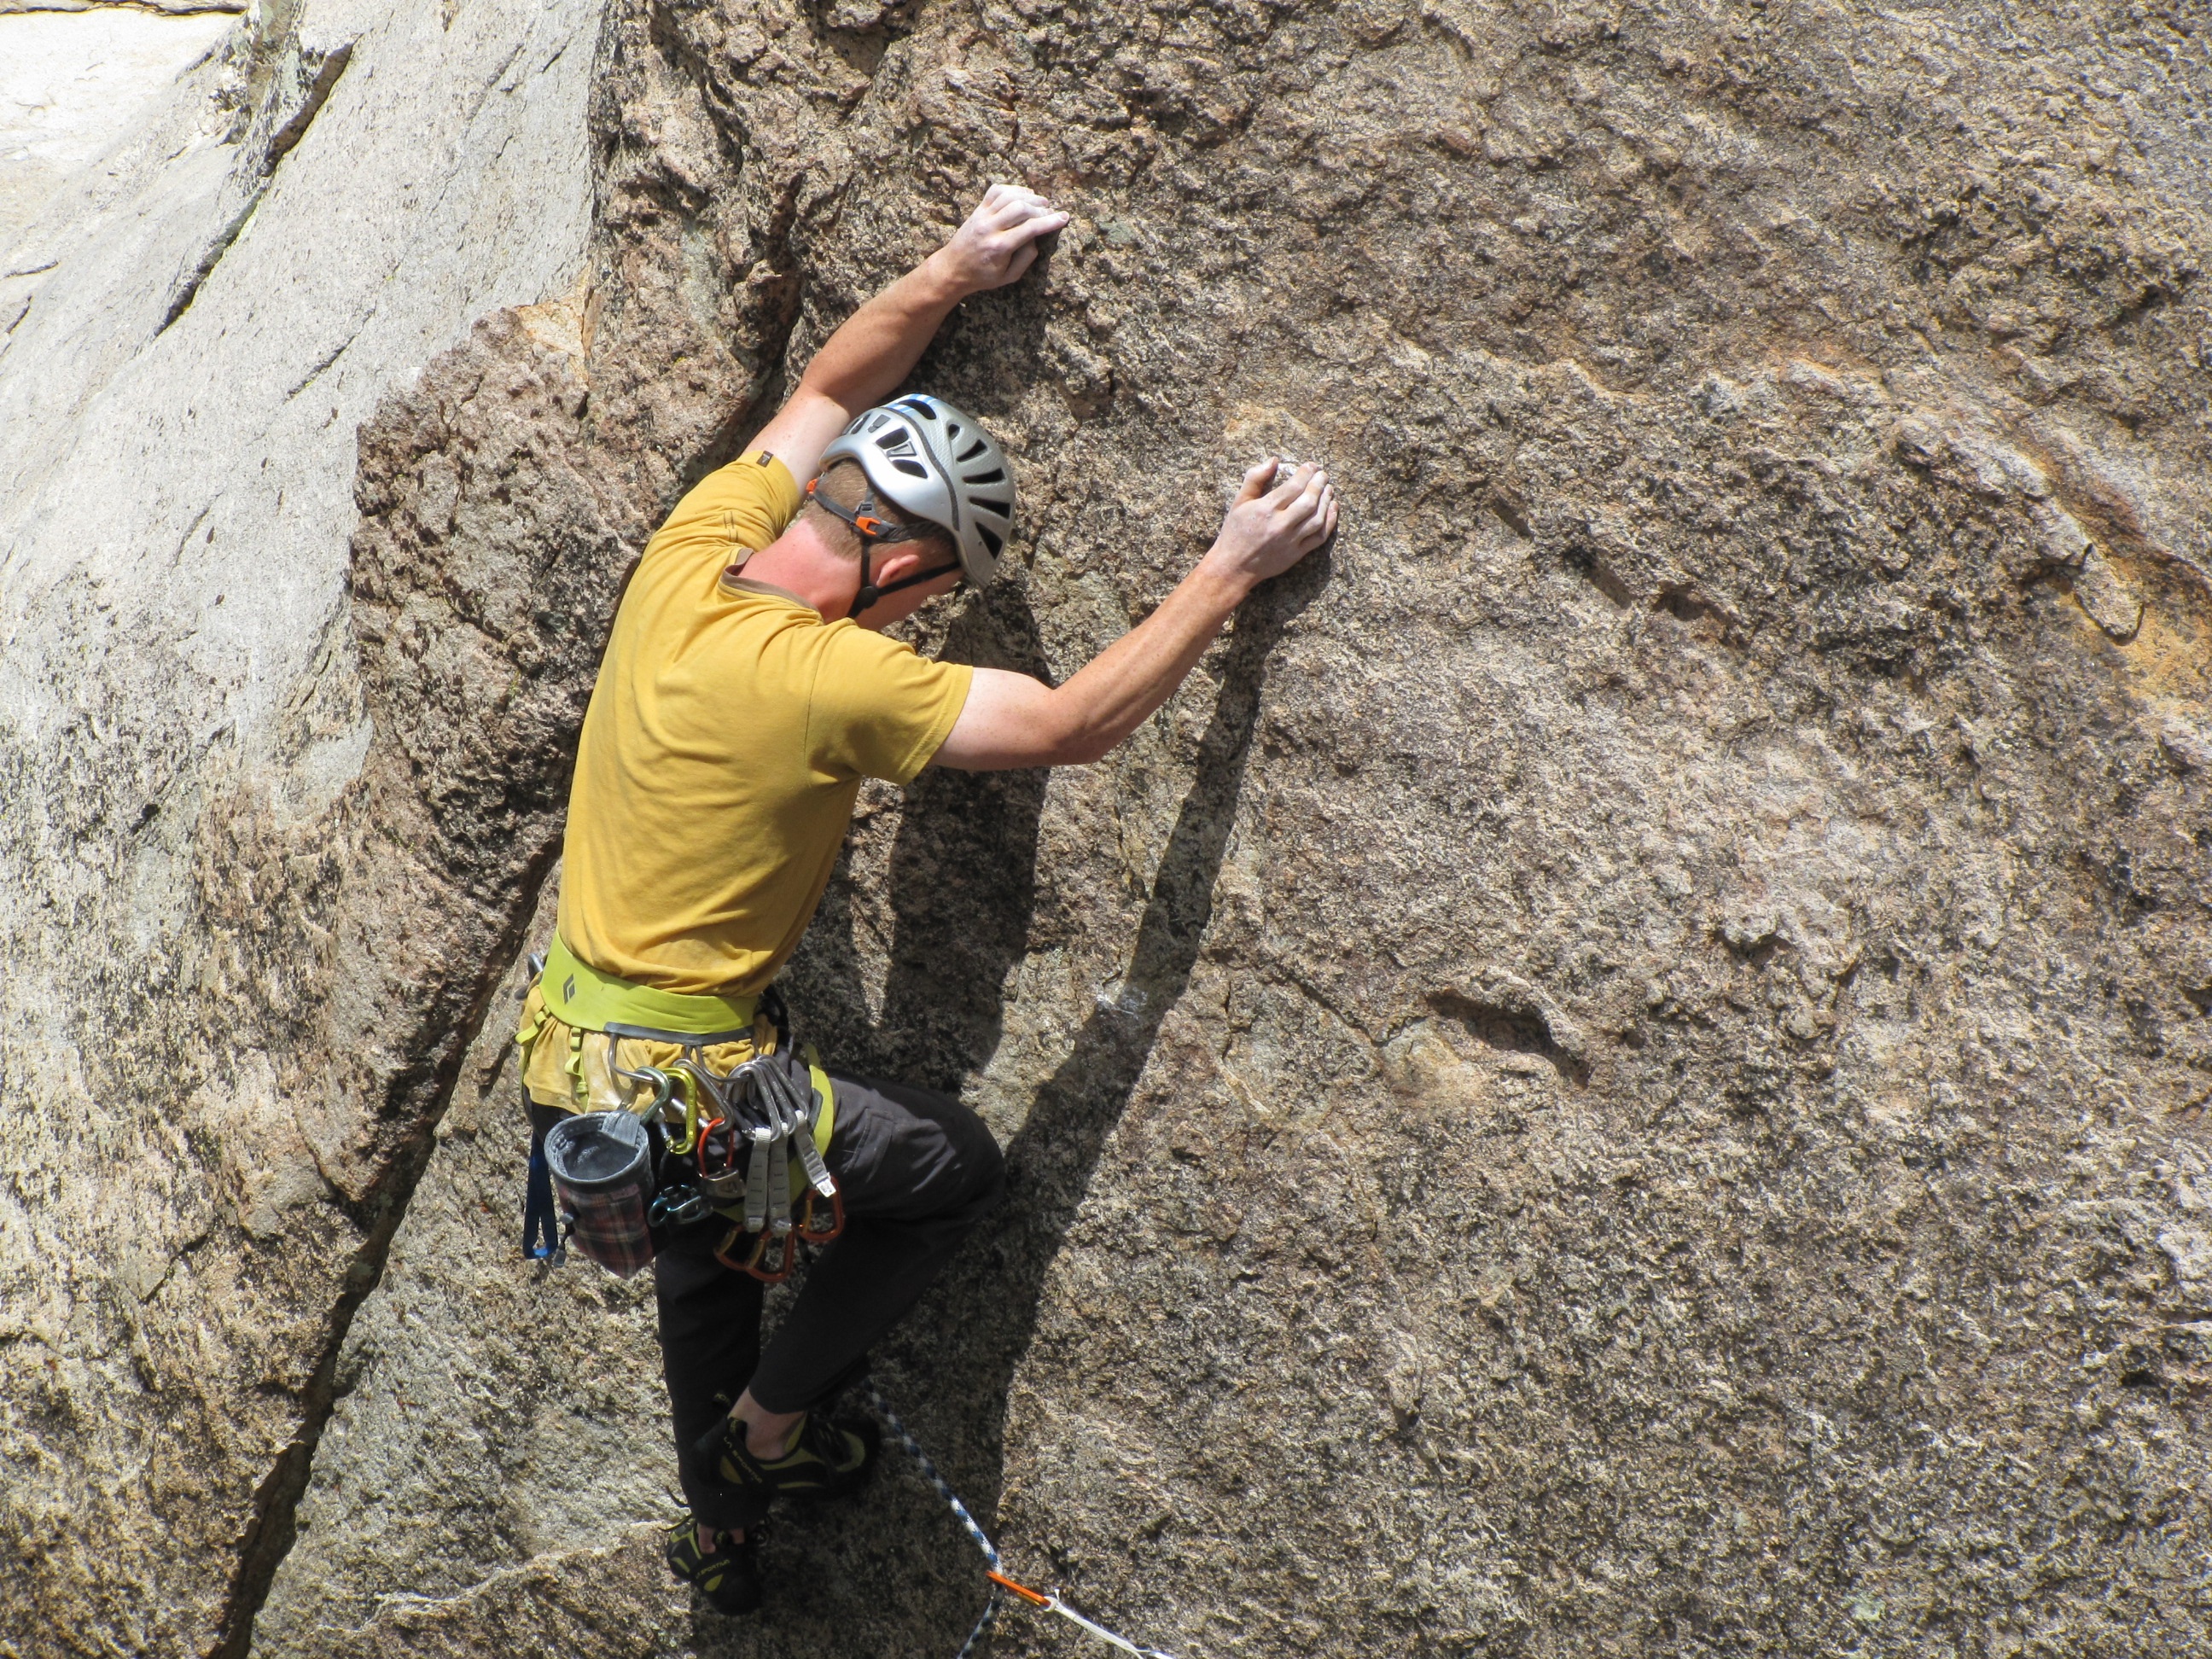
man, outdoor, rock, adventure, recreation, soil, climbing, rock climbing, extreme, extreme sport, mountaineering, geology, sports, abseiling, outdoor recreation, individual sports, sport climbing, free solo climbing